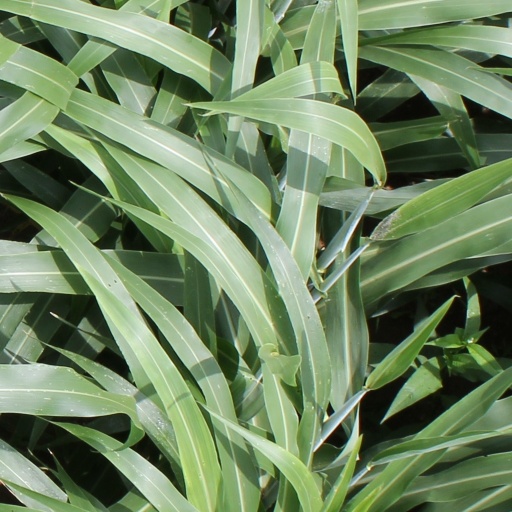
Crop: sorghum